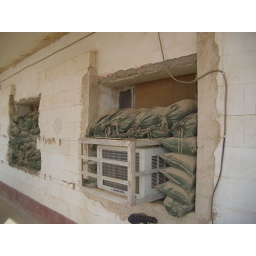
all openings are replaced by sand bags